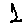
Label: 1